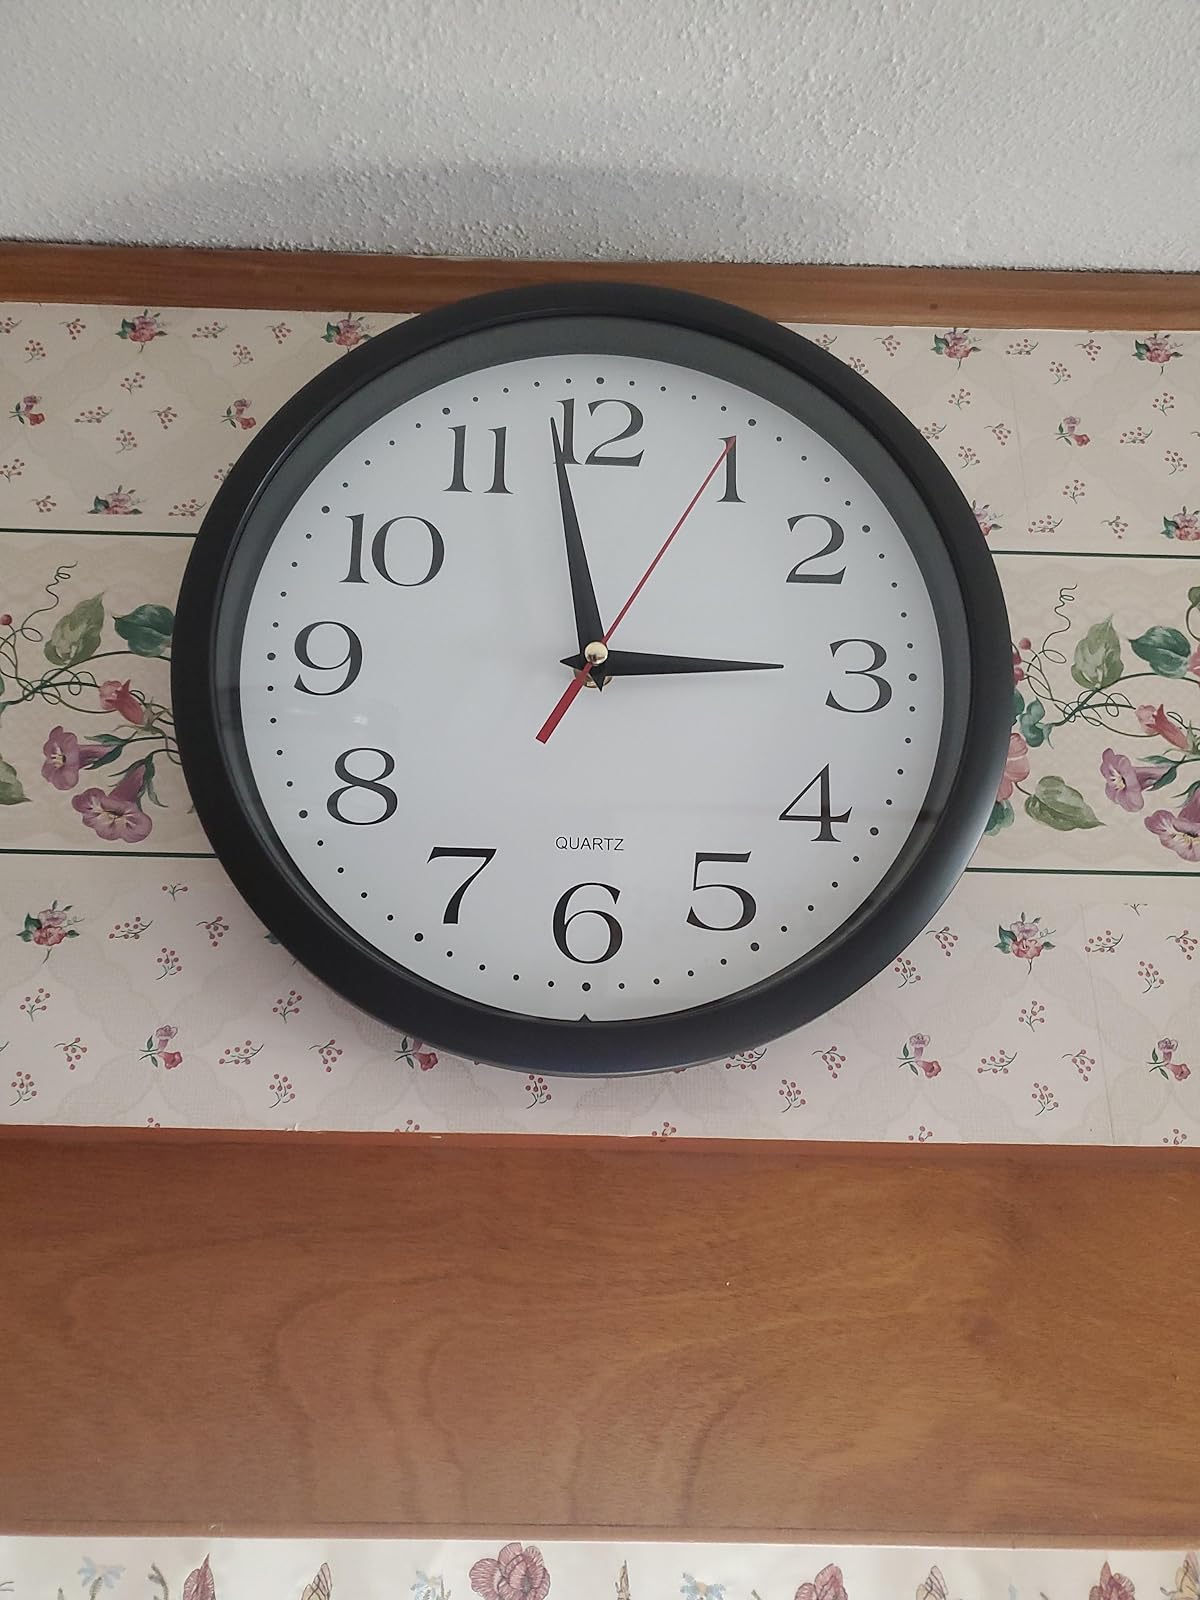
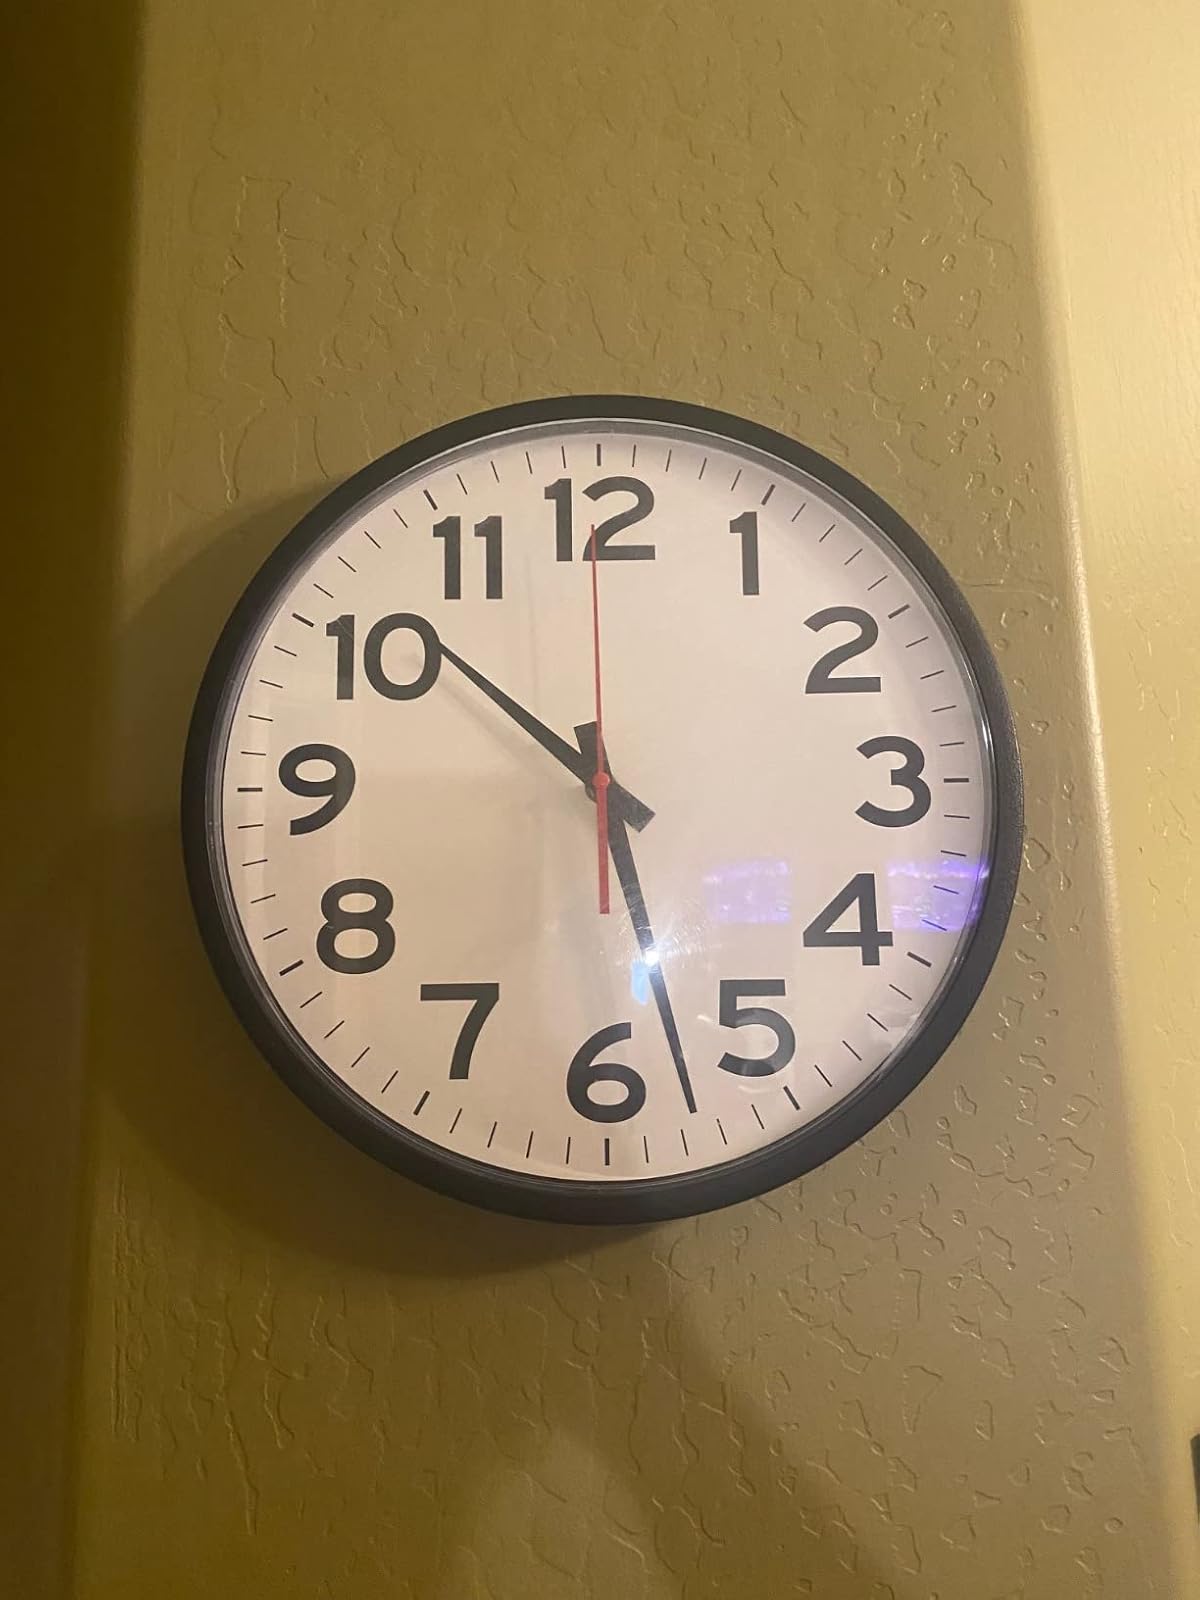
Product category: clock
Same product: no